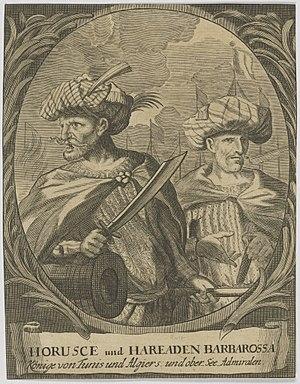
La prise d'Alger en 1516, a été réalisée par les frères Arudj et Khayr ad-Din contre Salim at-Toumi, le gouverneur de la ville d'Alger.
Le terme « Barbaresque » correspond approximativement à l'aire côtière du Maghreb actuel. Le terme « Berbérie » quant à lui est apparu vers 1860.